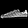
Label: Sneaker